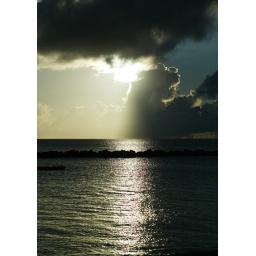
ocean and sky can heal everything in the world.